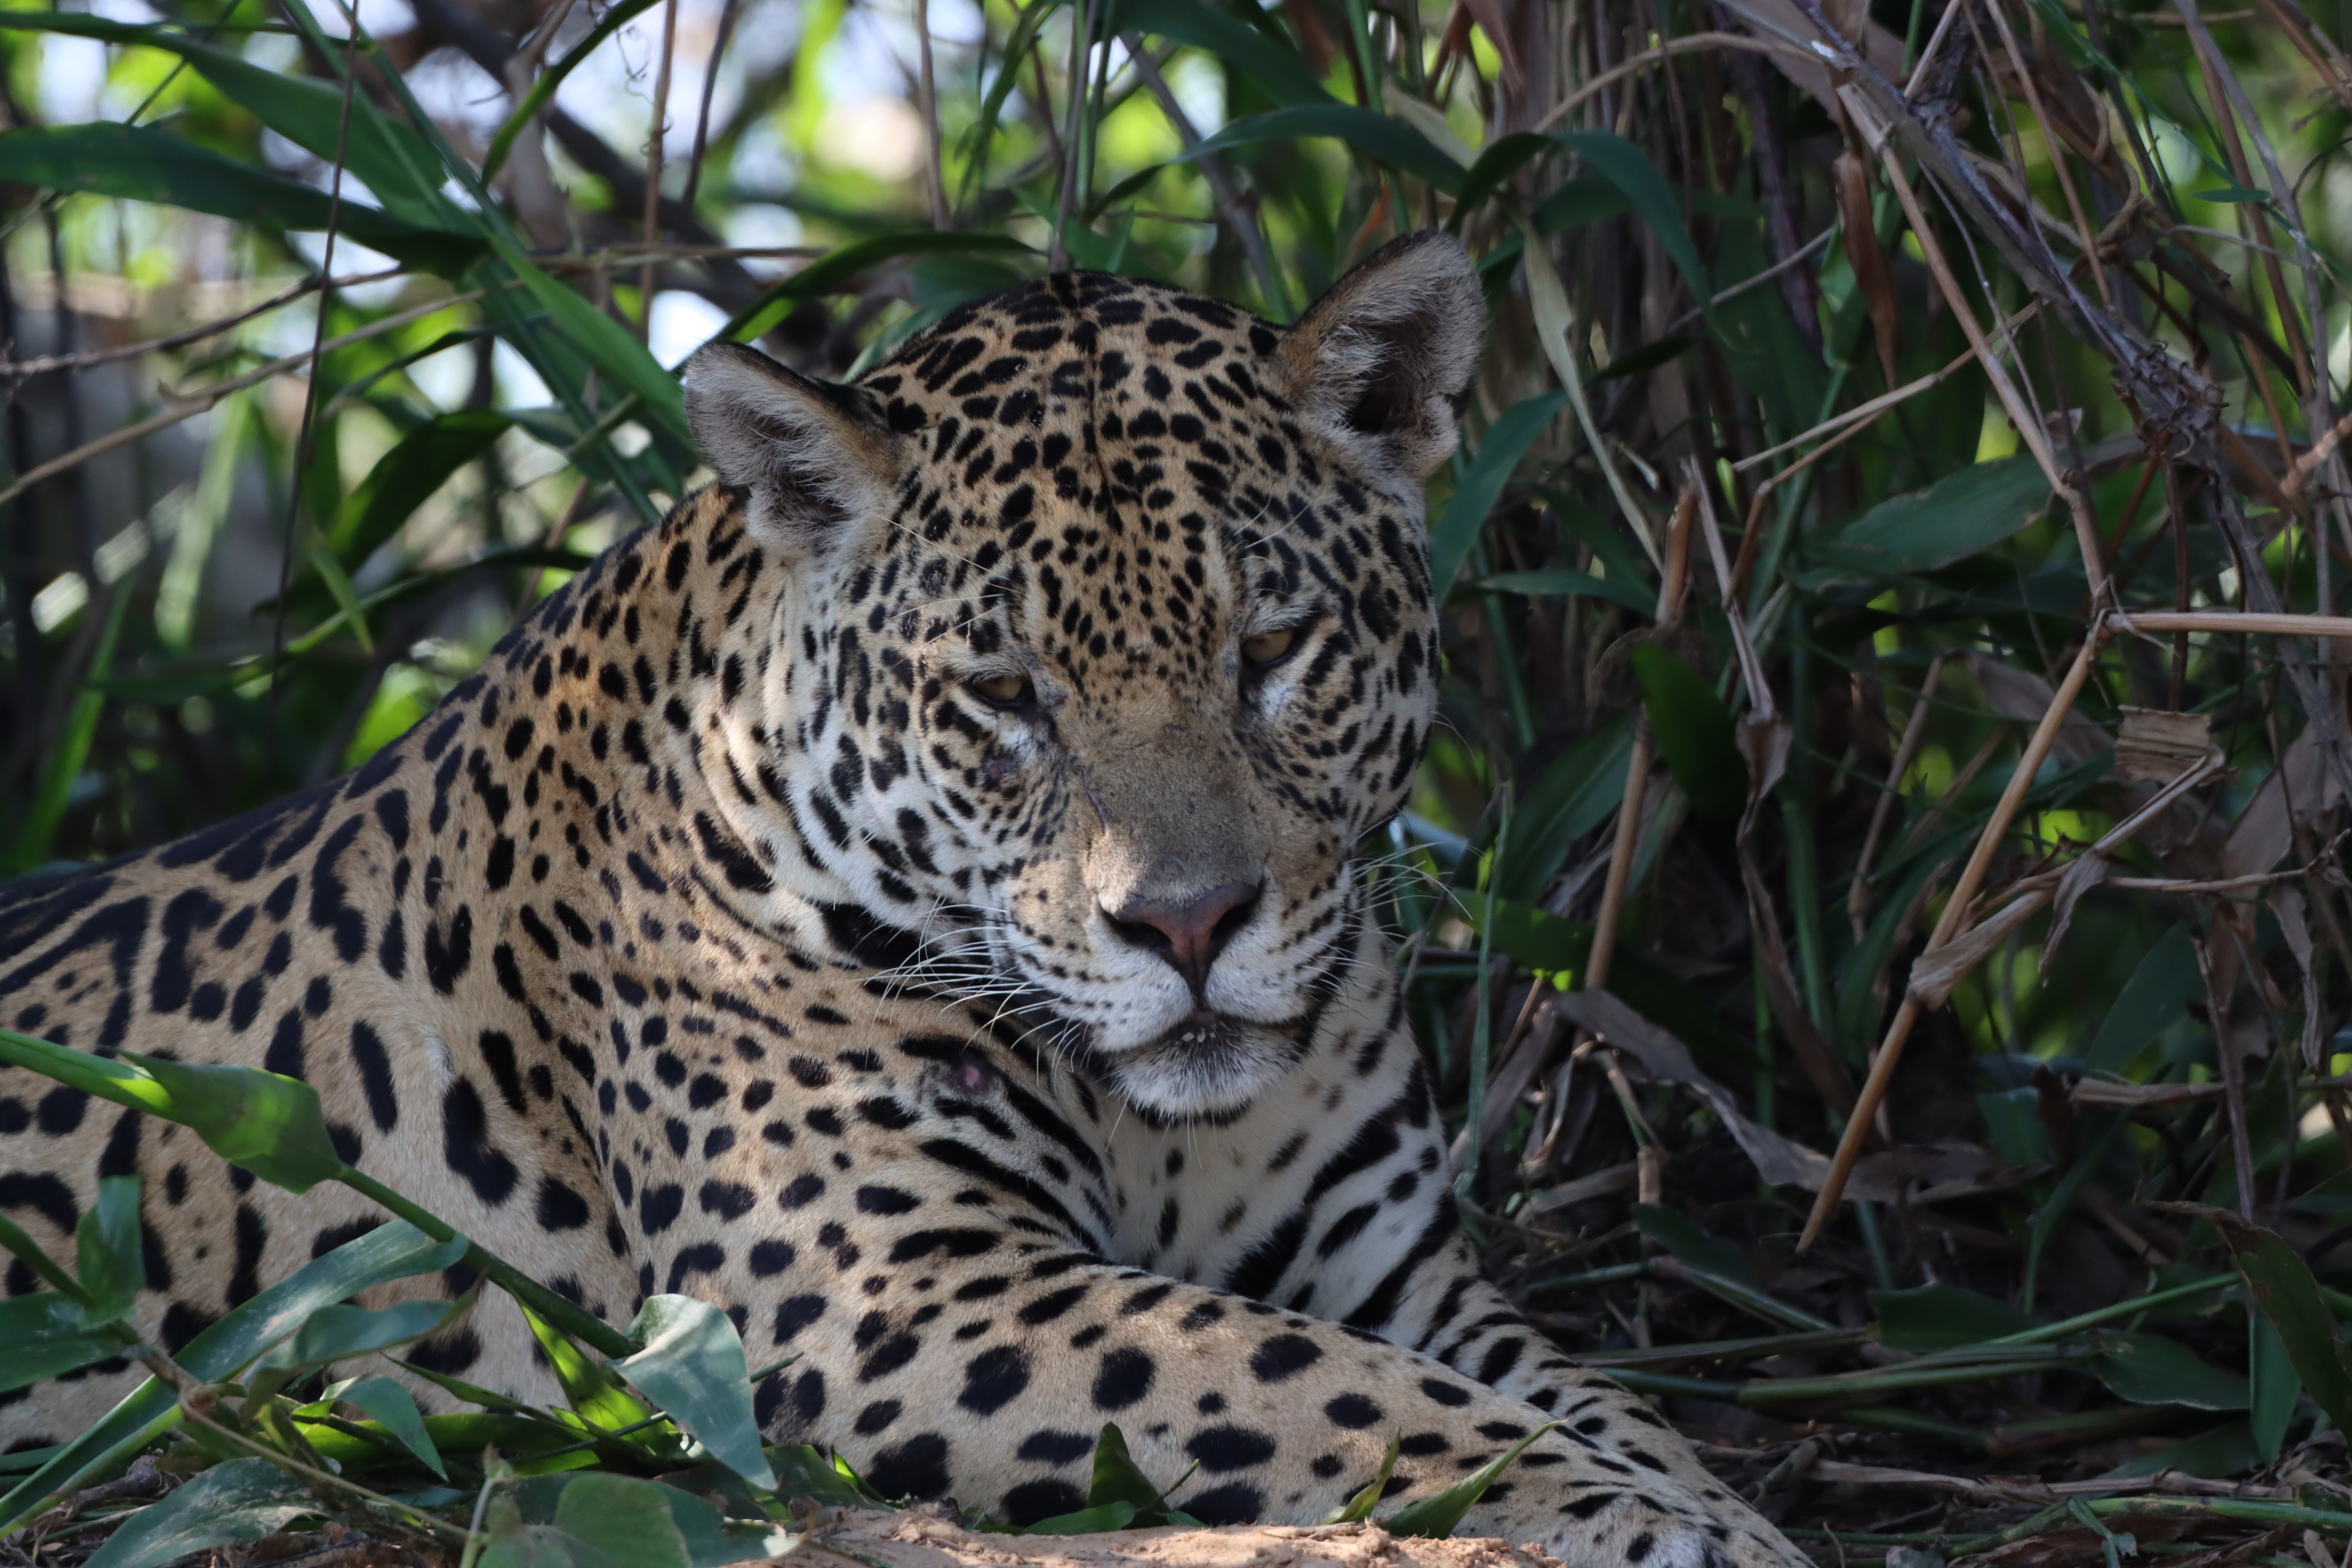
Jaguar: Kamaikua